Thomas Saf-T-Liner

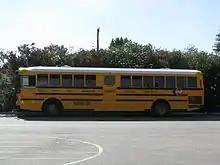
1991-2000 Thomas Saf-T-Liner ER "(WestCoastER)" operated by Los Angeles Unified School District

Introduced in 1977 for the 1978 model year, the ER was produced through the 1980s with relatively few detail changes. In 1984, the headlights and front turn signals were switched from round to rectangular units. In 1991, the driver's compartment was redesigned, with a much larger windshield. During the late 1990s, this model was distinguished from MVP-series ERs by its optional black plastic headlight trim.